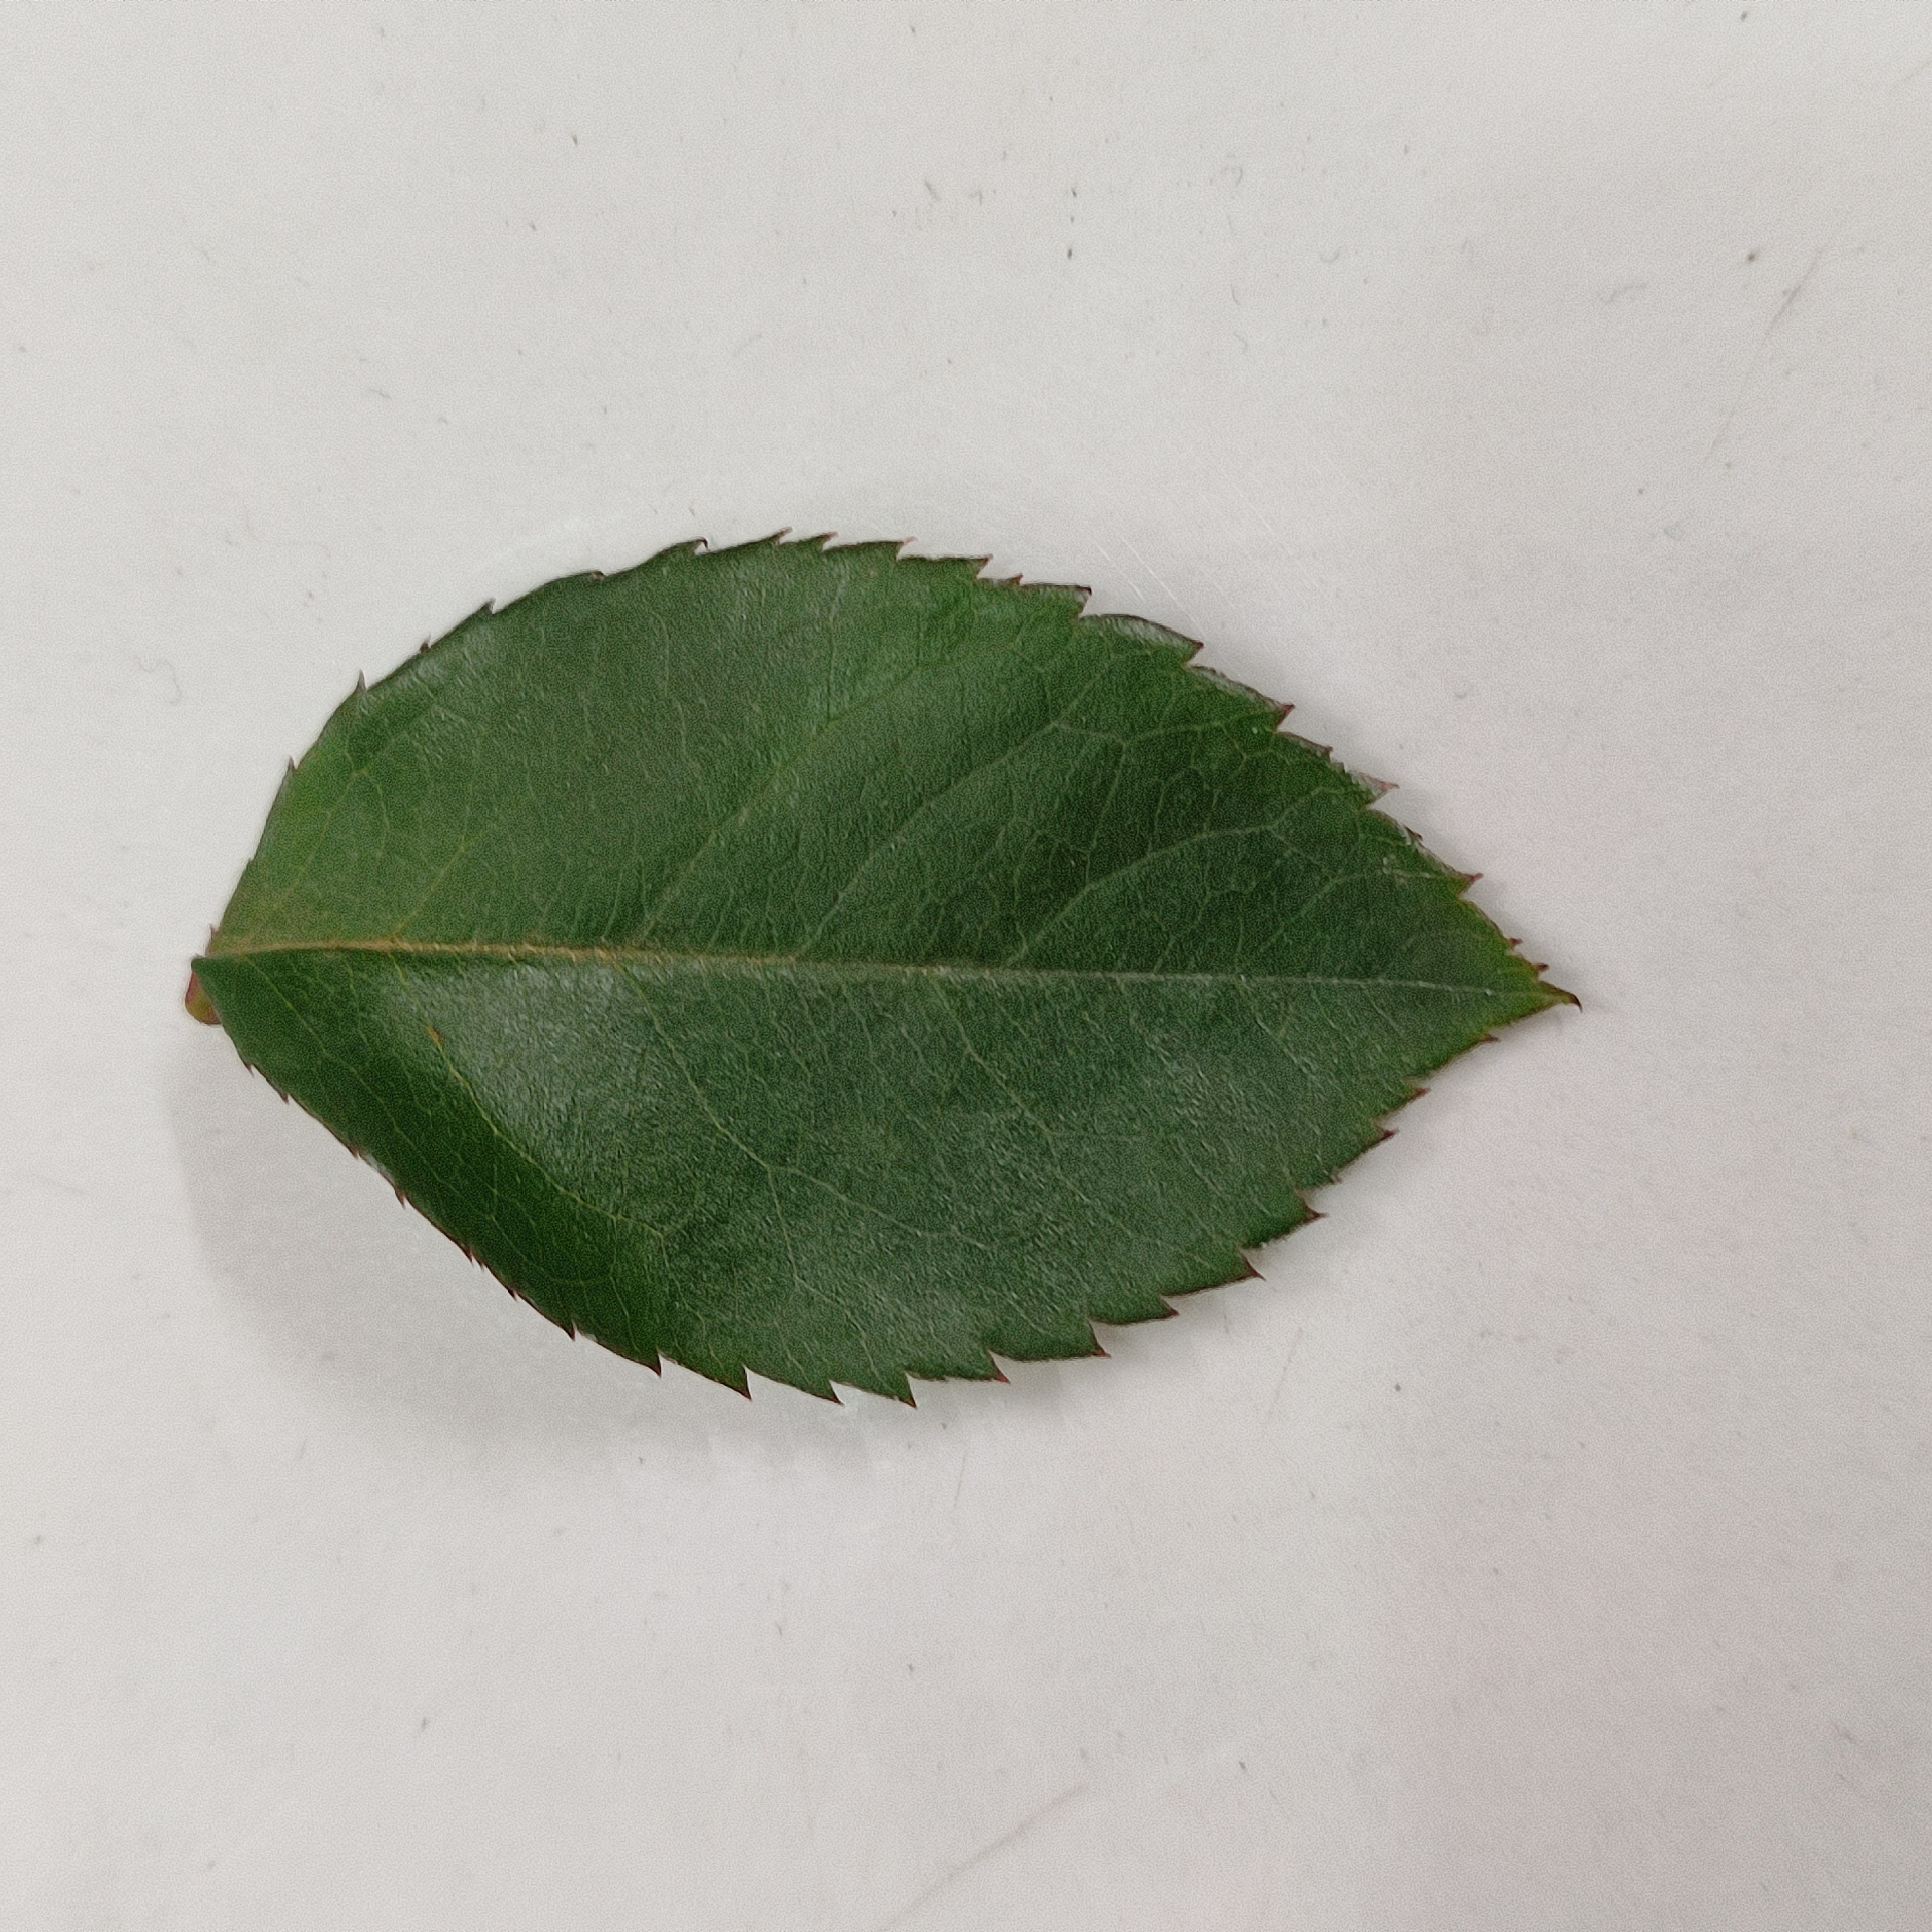
Label: Healthy Leaf